Mitosis

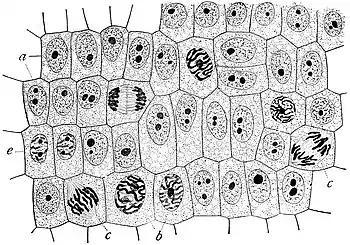
Onion cells in different phases of the cell cycle enlarged 800 diameters. a. non-dividing cellsb. nuclei preparing for division (spireme-stage) c. dividing cells showing mitotic figures e. pair of daughter-cells shortly after division

Mitosis is a part of the cell cycle in eukaryotic cells in which replicated chromosomes are separated into two new nuclei. Cell division by mitosis is an equational division which gives rise to genetically identical cells in which the total number of chromosomes is maintained. Mitosis is preceded by the S phase of interphase (during which DNA replication occurs) and is followed by telophase and cytokinesis, which divide the cytoplasm, organelles, and cell membrane of one cell into two new cells containing roughly equal shares of these cellular components. This process ensures that each daughter cell receives an identical set of chromosomes, maintaining genetic stability across cell generations. The different stages of mitosis altogether define the mitotic phase (M phase) of a cell cycle—the division of the mother cell into two daughter cells genetically identical to each other.